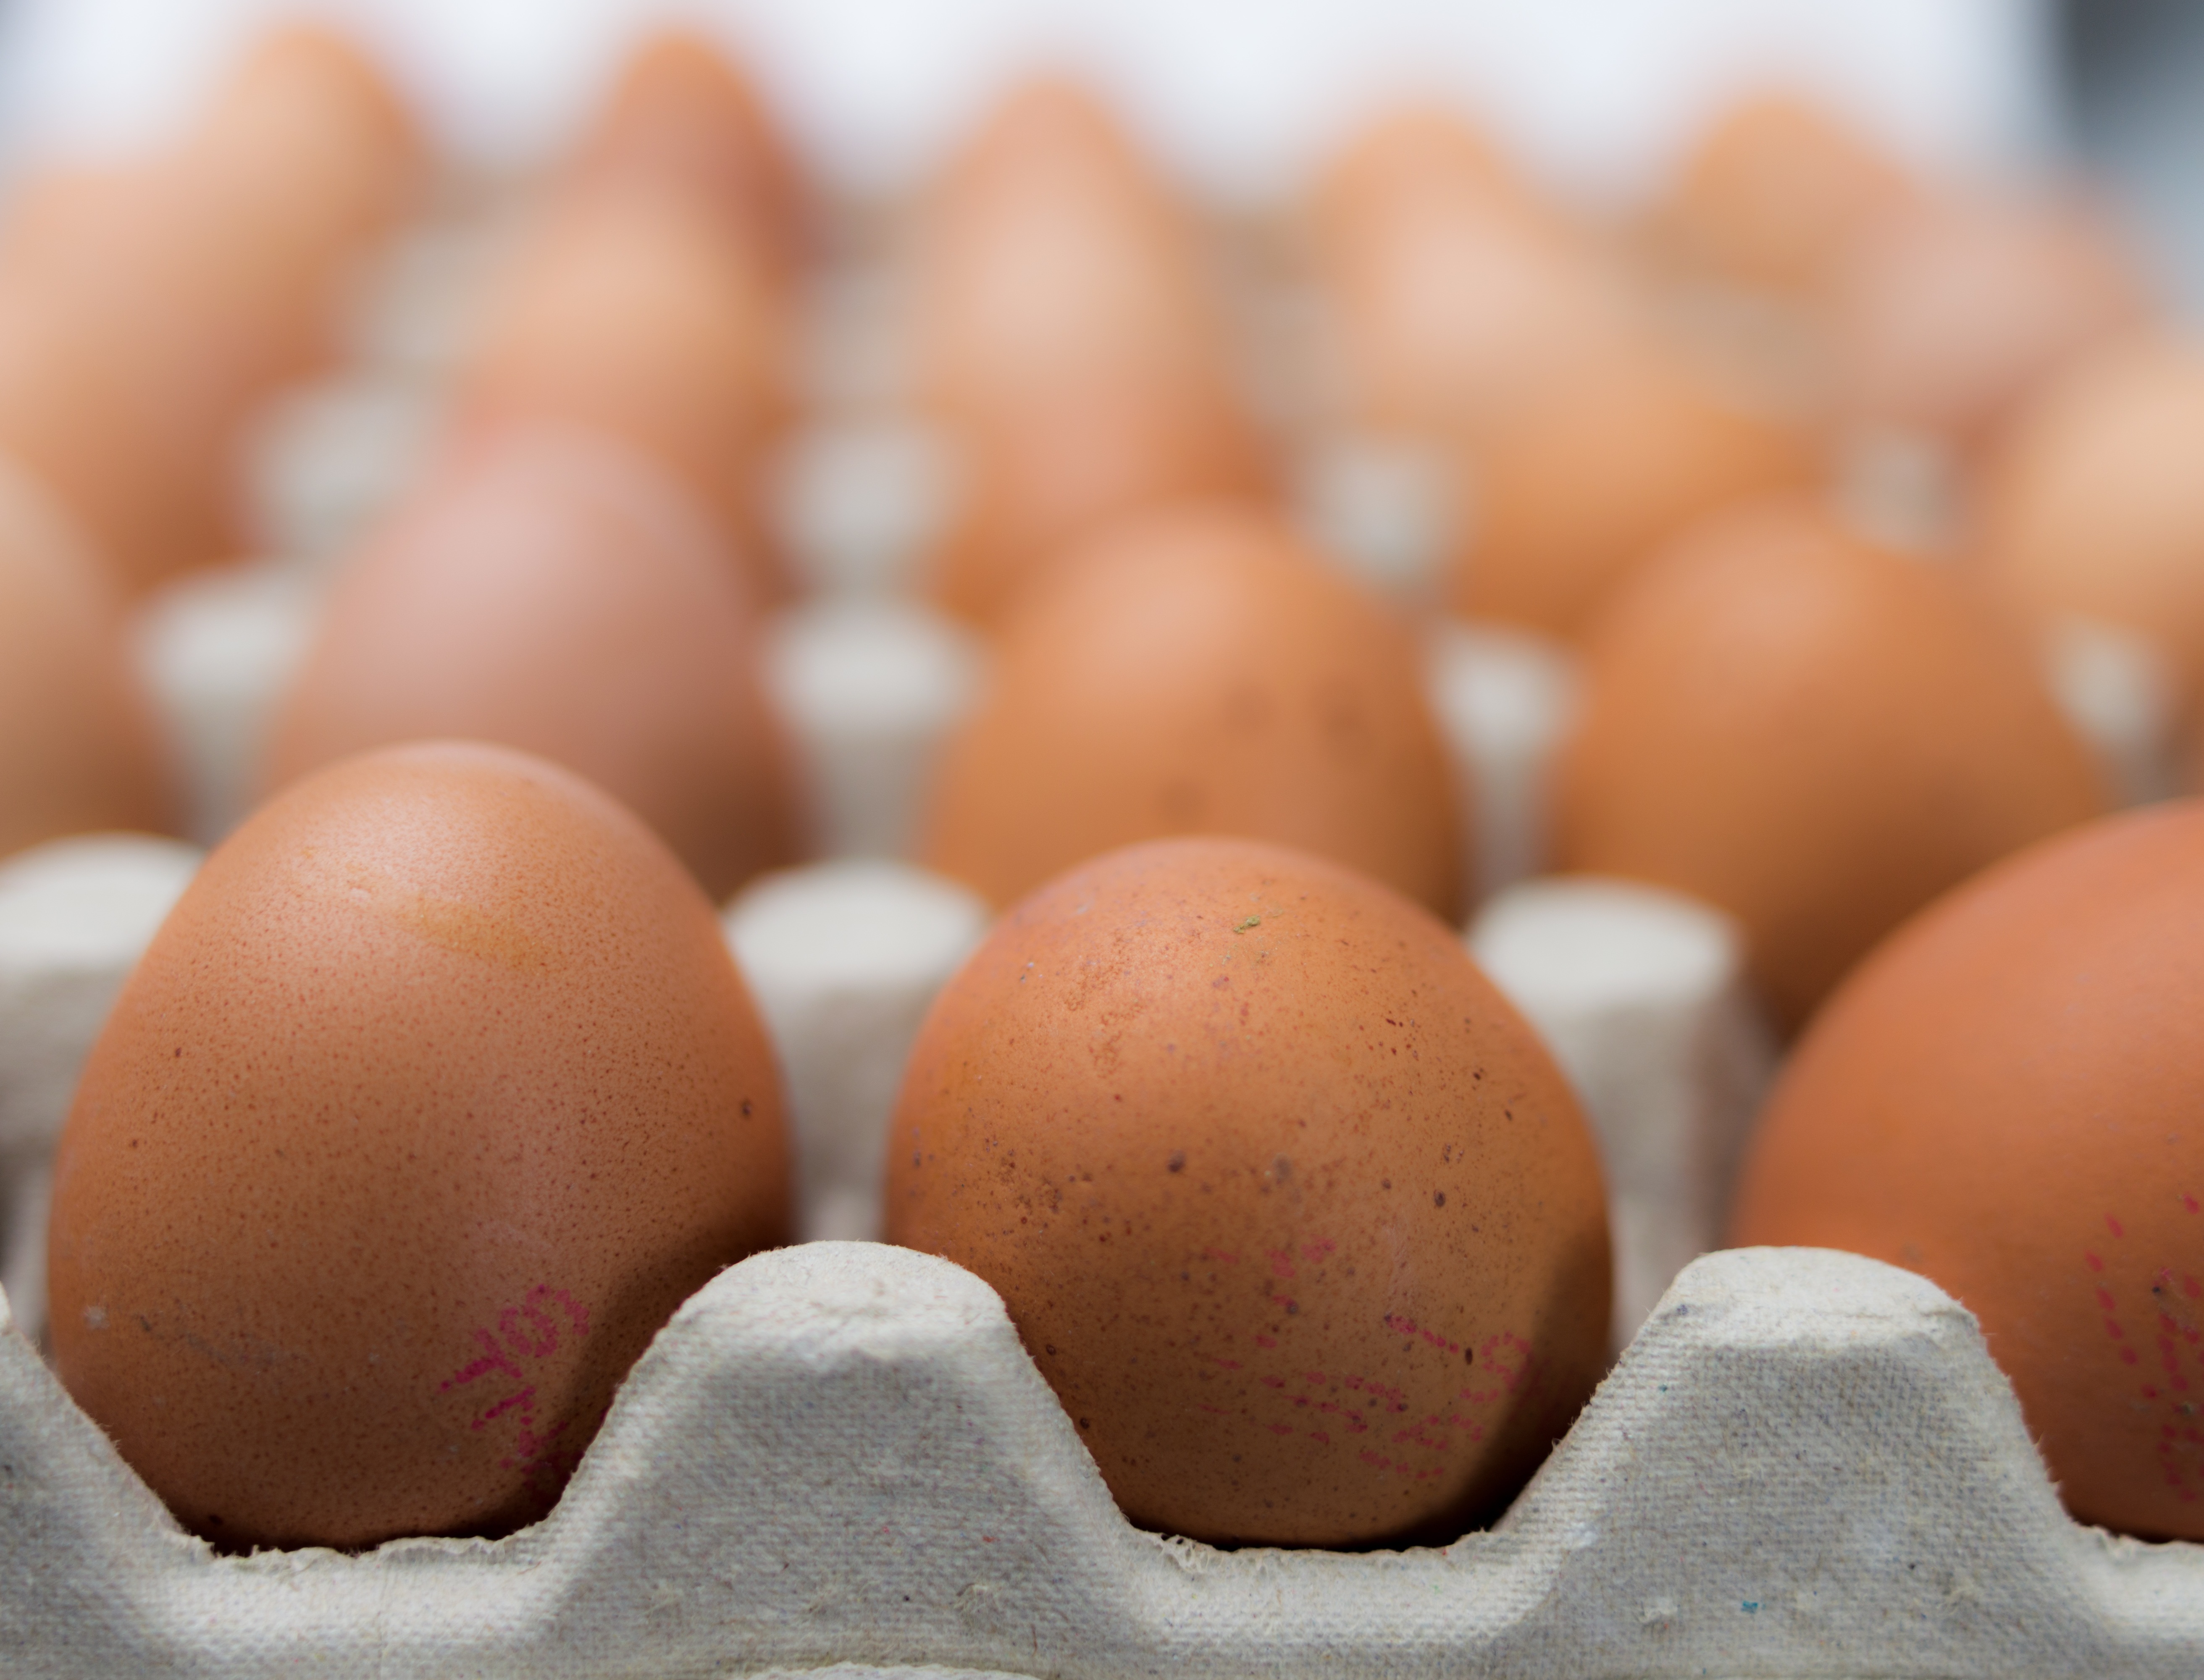
food, baking, egg, package, close up, eggs, multiple, carton, animal source foods